Kokborok Cinema

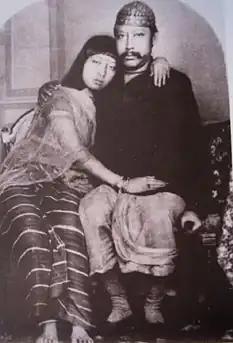
The first Indian woman to practise photography in India; Manmohini Devi

Before it became a recognised form of artistic expression, cinema already existed in Tripura. Its predecessors, such as painting, sculpture, architecture, literature, music, dance, theatre, acrobatics, textiles, and photography, all contributed to the development of cinema. The relationship between film and the visual arts has existed for a very long time and is very complex. The birth of Tripura's modern era was thus heralded by Maharaja Bir Chandra Manikya (1862–96), a master painter, photographer, composer, scholar of Vaishnava literature, and patron of all artistic endeavours. About one and a half centuries of the royal family's rule saw the continuation of the core musical interests and practises. More so than art or architecture, the Manikya kings of the nineteenth and twentieth centuries were fascinated by literature and music. Upon the death of Maharaja Birendra Kishore in 1928, Maharaja Bir Bikram, who had a passionate interest in theatre and other forms of art and culture, took over as ruler of the realm. Just like his father, Maharaja Birendra Kishore, he was a genius in playing the sitar and esraj. Ustad Munne Khan, Enayat Khan, Muzaffar Khan, Masid Mia, Adam Box, and Ustad Allauddin Khan are among a few well-known artists who have performed in Tripura. Prince Nabadwip Chandra, the father of Sachin Debbarman, who was a well-known music director in the nation, was particularly talented in the musical arts. The first Indian woman to practise photography was Maharani Khuman Chanu Manmohini, Maharaja Bir Chandra Manikya's third consort. She arranged her self-portraits with the Maharaja as a contemporary royal photographer and received training from her husband. She organised photographic exhibitions in the palace where the Maharaja presented self-portraits of both himself and his wife Maharani Khuman Chanu Manmohini. The May 1890 issue of The Journal of the Photographic Society of India focused on the portraits of the Camera Club of the Palace of Agartala. The relationship between Nobel laureate Rabindra Nath Tagore and four generations of Tripuri kings is another important incident in the history of the princely state of Tripura. Understandably, this resulted from Maharaja Ratna Manikya's liberal support of Bengali language and culture by the Manikya dynasty rulers of Tripura (1464–68). In his first letter to Maharaja Bir Chandra Manikya (1862–1896), dated May 6, 1886, Rabindranath Tagore made reference to this familial relationship while searching for historical details about Tripura to draw inspiration for his celebrated book "Rajarshi."